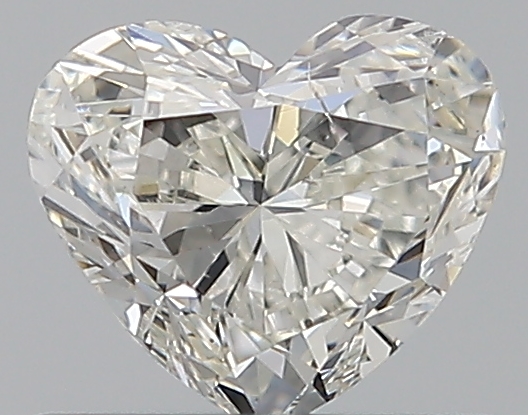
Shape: heart
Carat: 0.5
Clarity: SI1
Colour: J
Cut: GD
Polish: VG
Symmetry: GD
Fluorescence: F
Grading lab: GIA
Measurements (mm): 4.75 x 5.48 x 3.01